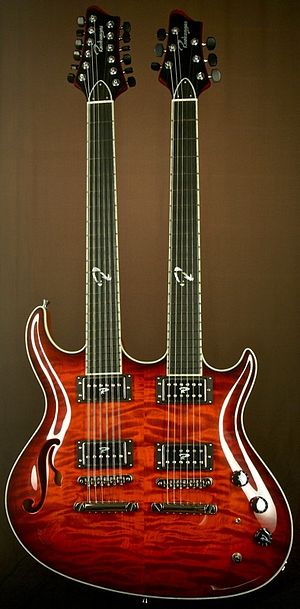
Elektrisk guitar / Konstruktion
Elektriske guitarer fremstilles også i varianter bestående af en både 6- og en 12-strenget guitar (såkaldt "double neck guitar").
En elektrisk guitar er en guitar der i modsætning til en akustisk guitar ikke selv frembringer lyden. Vibrationerne fra strengene bliver opfanget af pickupper, og sendes gennem en forstærker for at frembringe lyden.